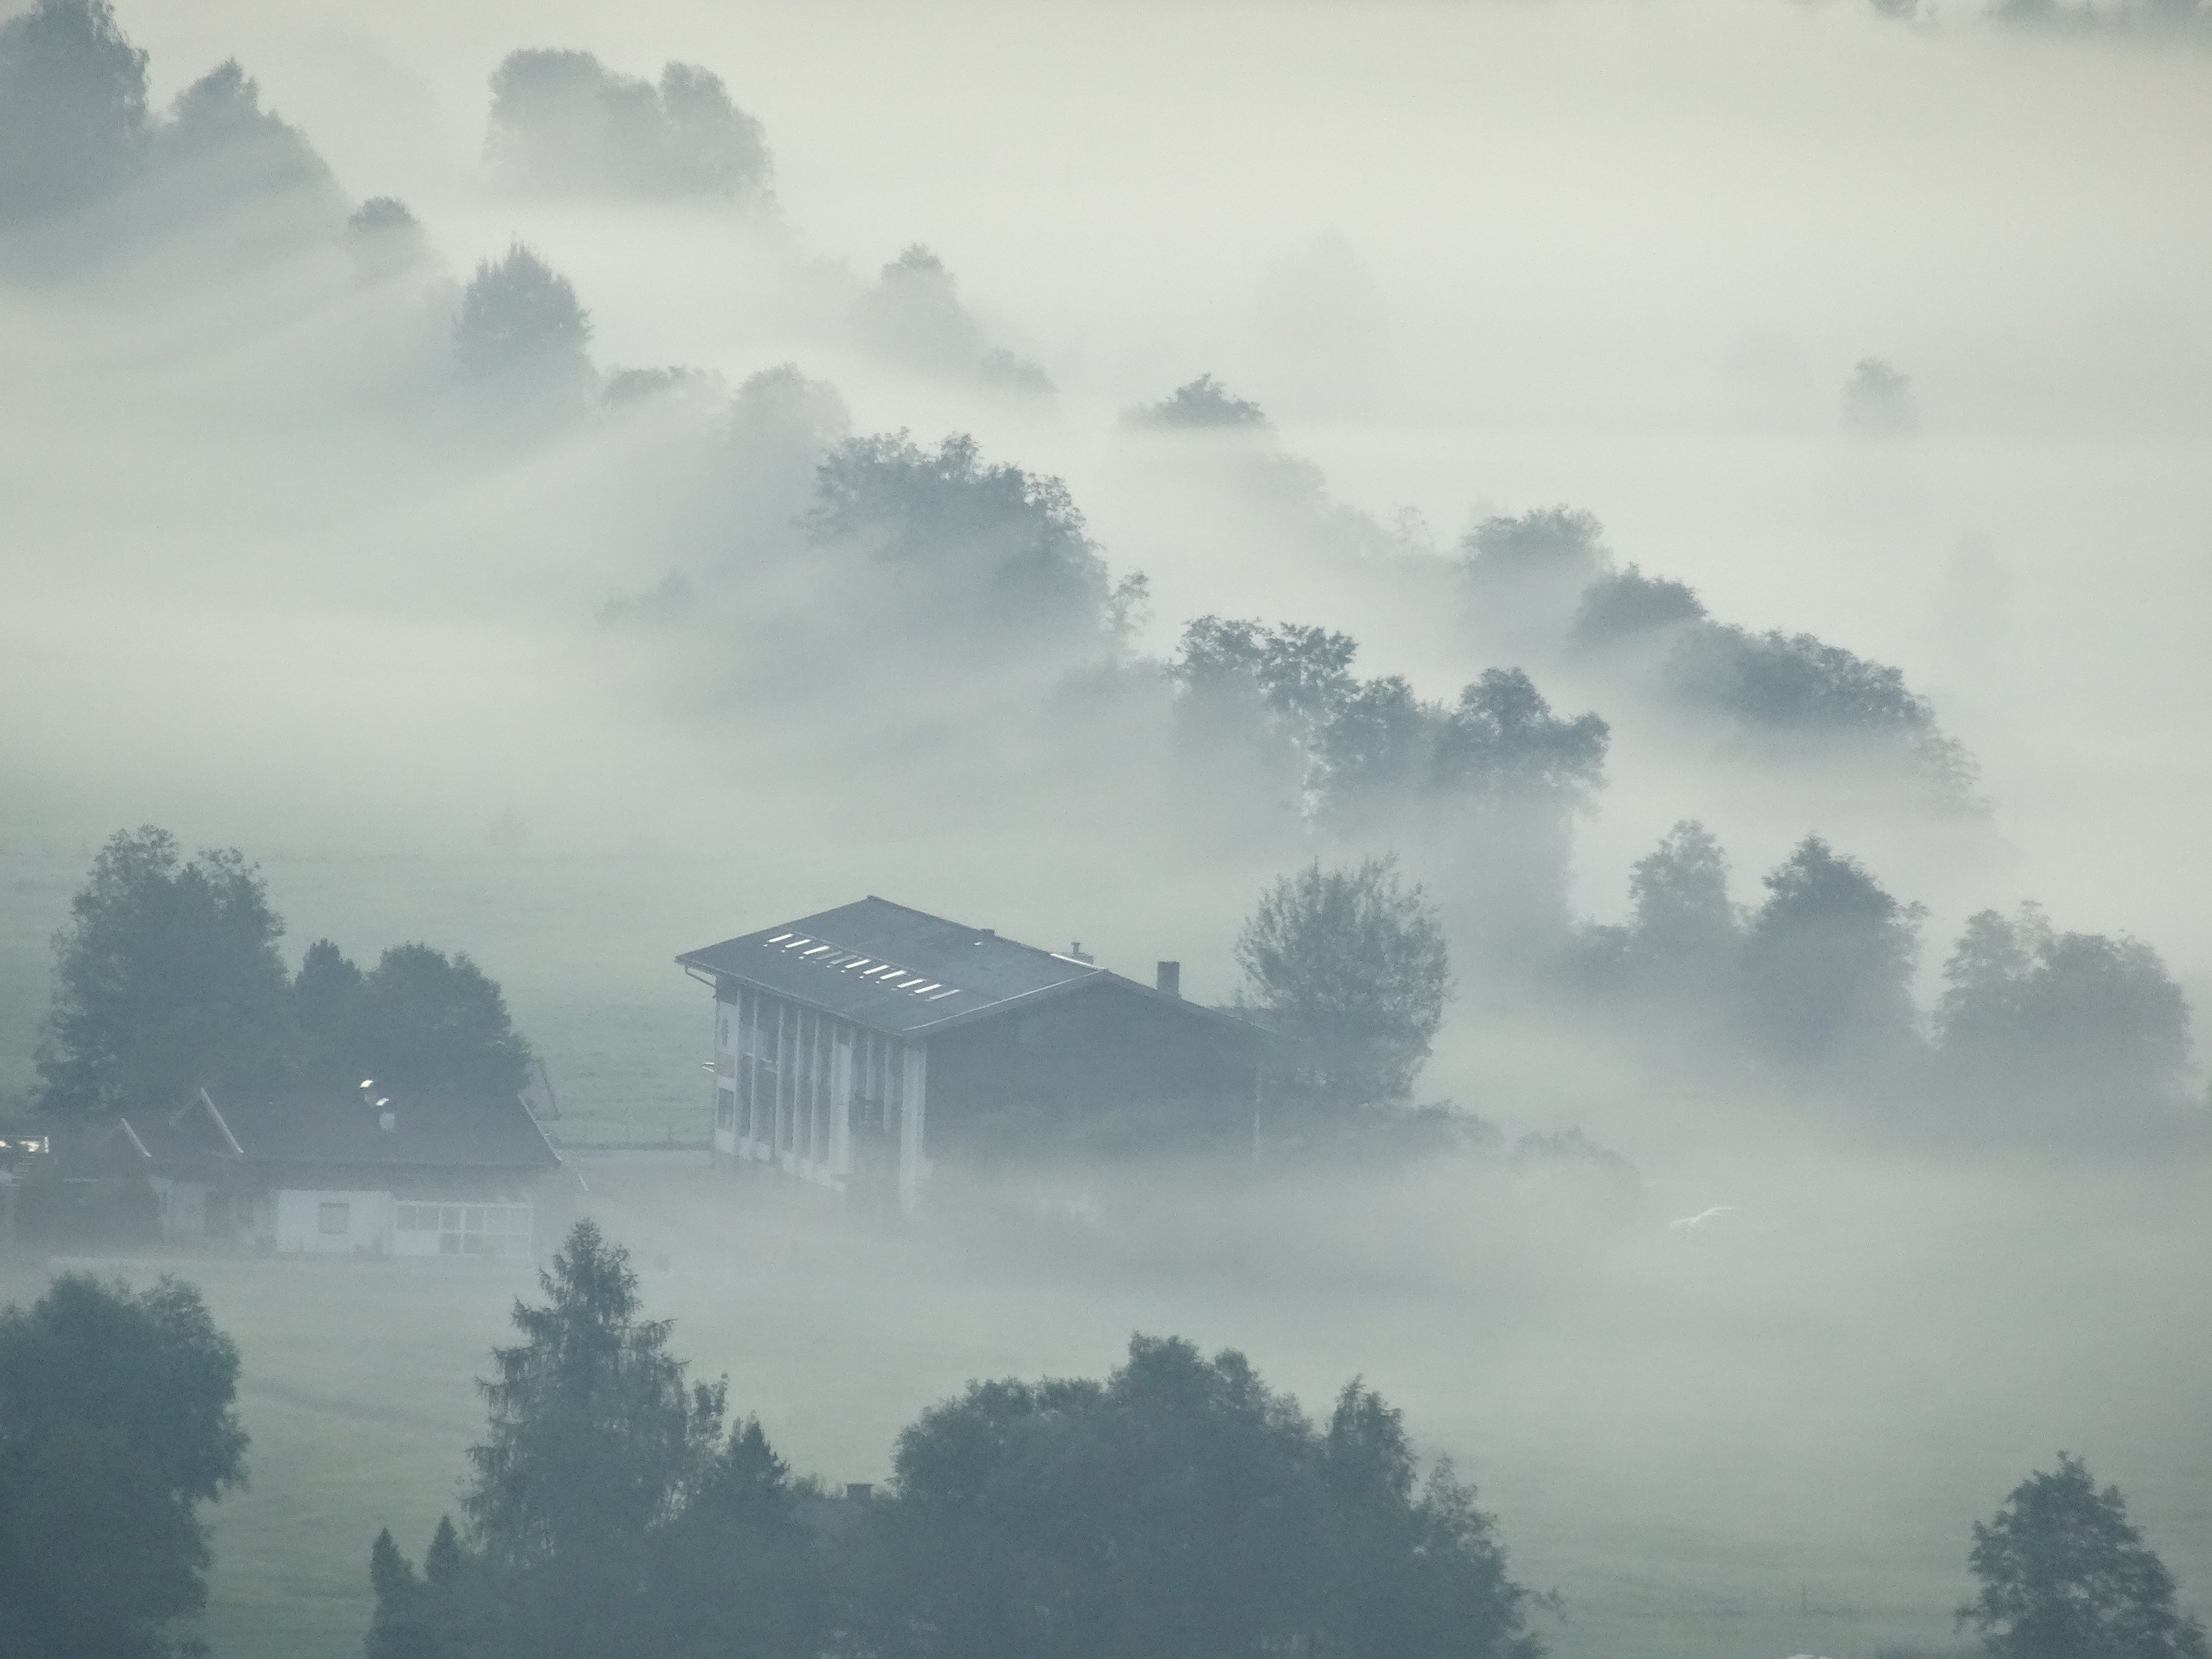
landscape, tree, nature, horizon, mountain, cloud, sky, fog, sunrise, mist, sunlight, morning, hill, dawn, atmosphere, mystical, dusk, weather, haze, clouds, mountains, mood, morgenstimmung, morning hour, mysticism, cloud plume, meteorological phenomenon, atmospheric phenomenon, atmosphere of earth